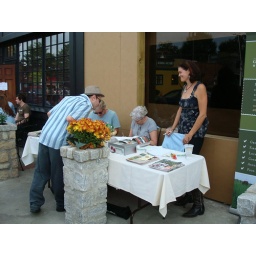
Chews Local sign in table